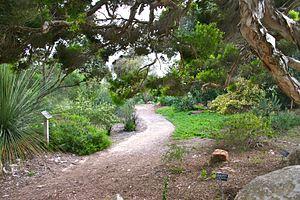
Le jardin botanique de San Diego est un jardin botanique situé à Encinitas, en Californie. Il est membre du Botanic Gardens Conservation International.